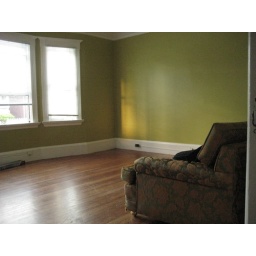
Space. New couch against green walls...Hmmm